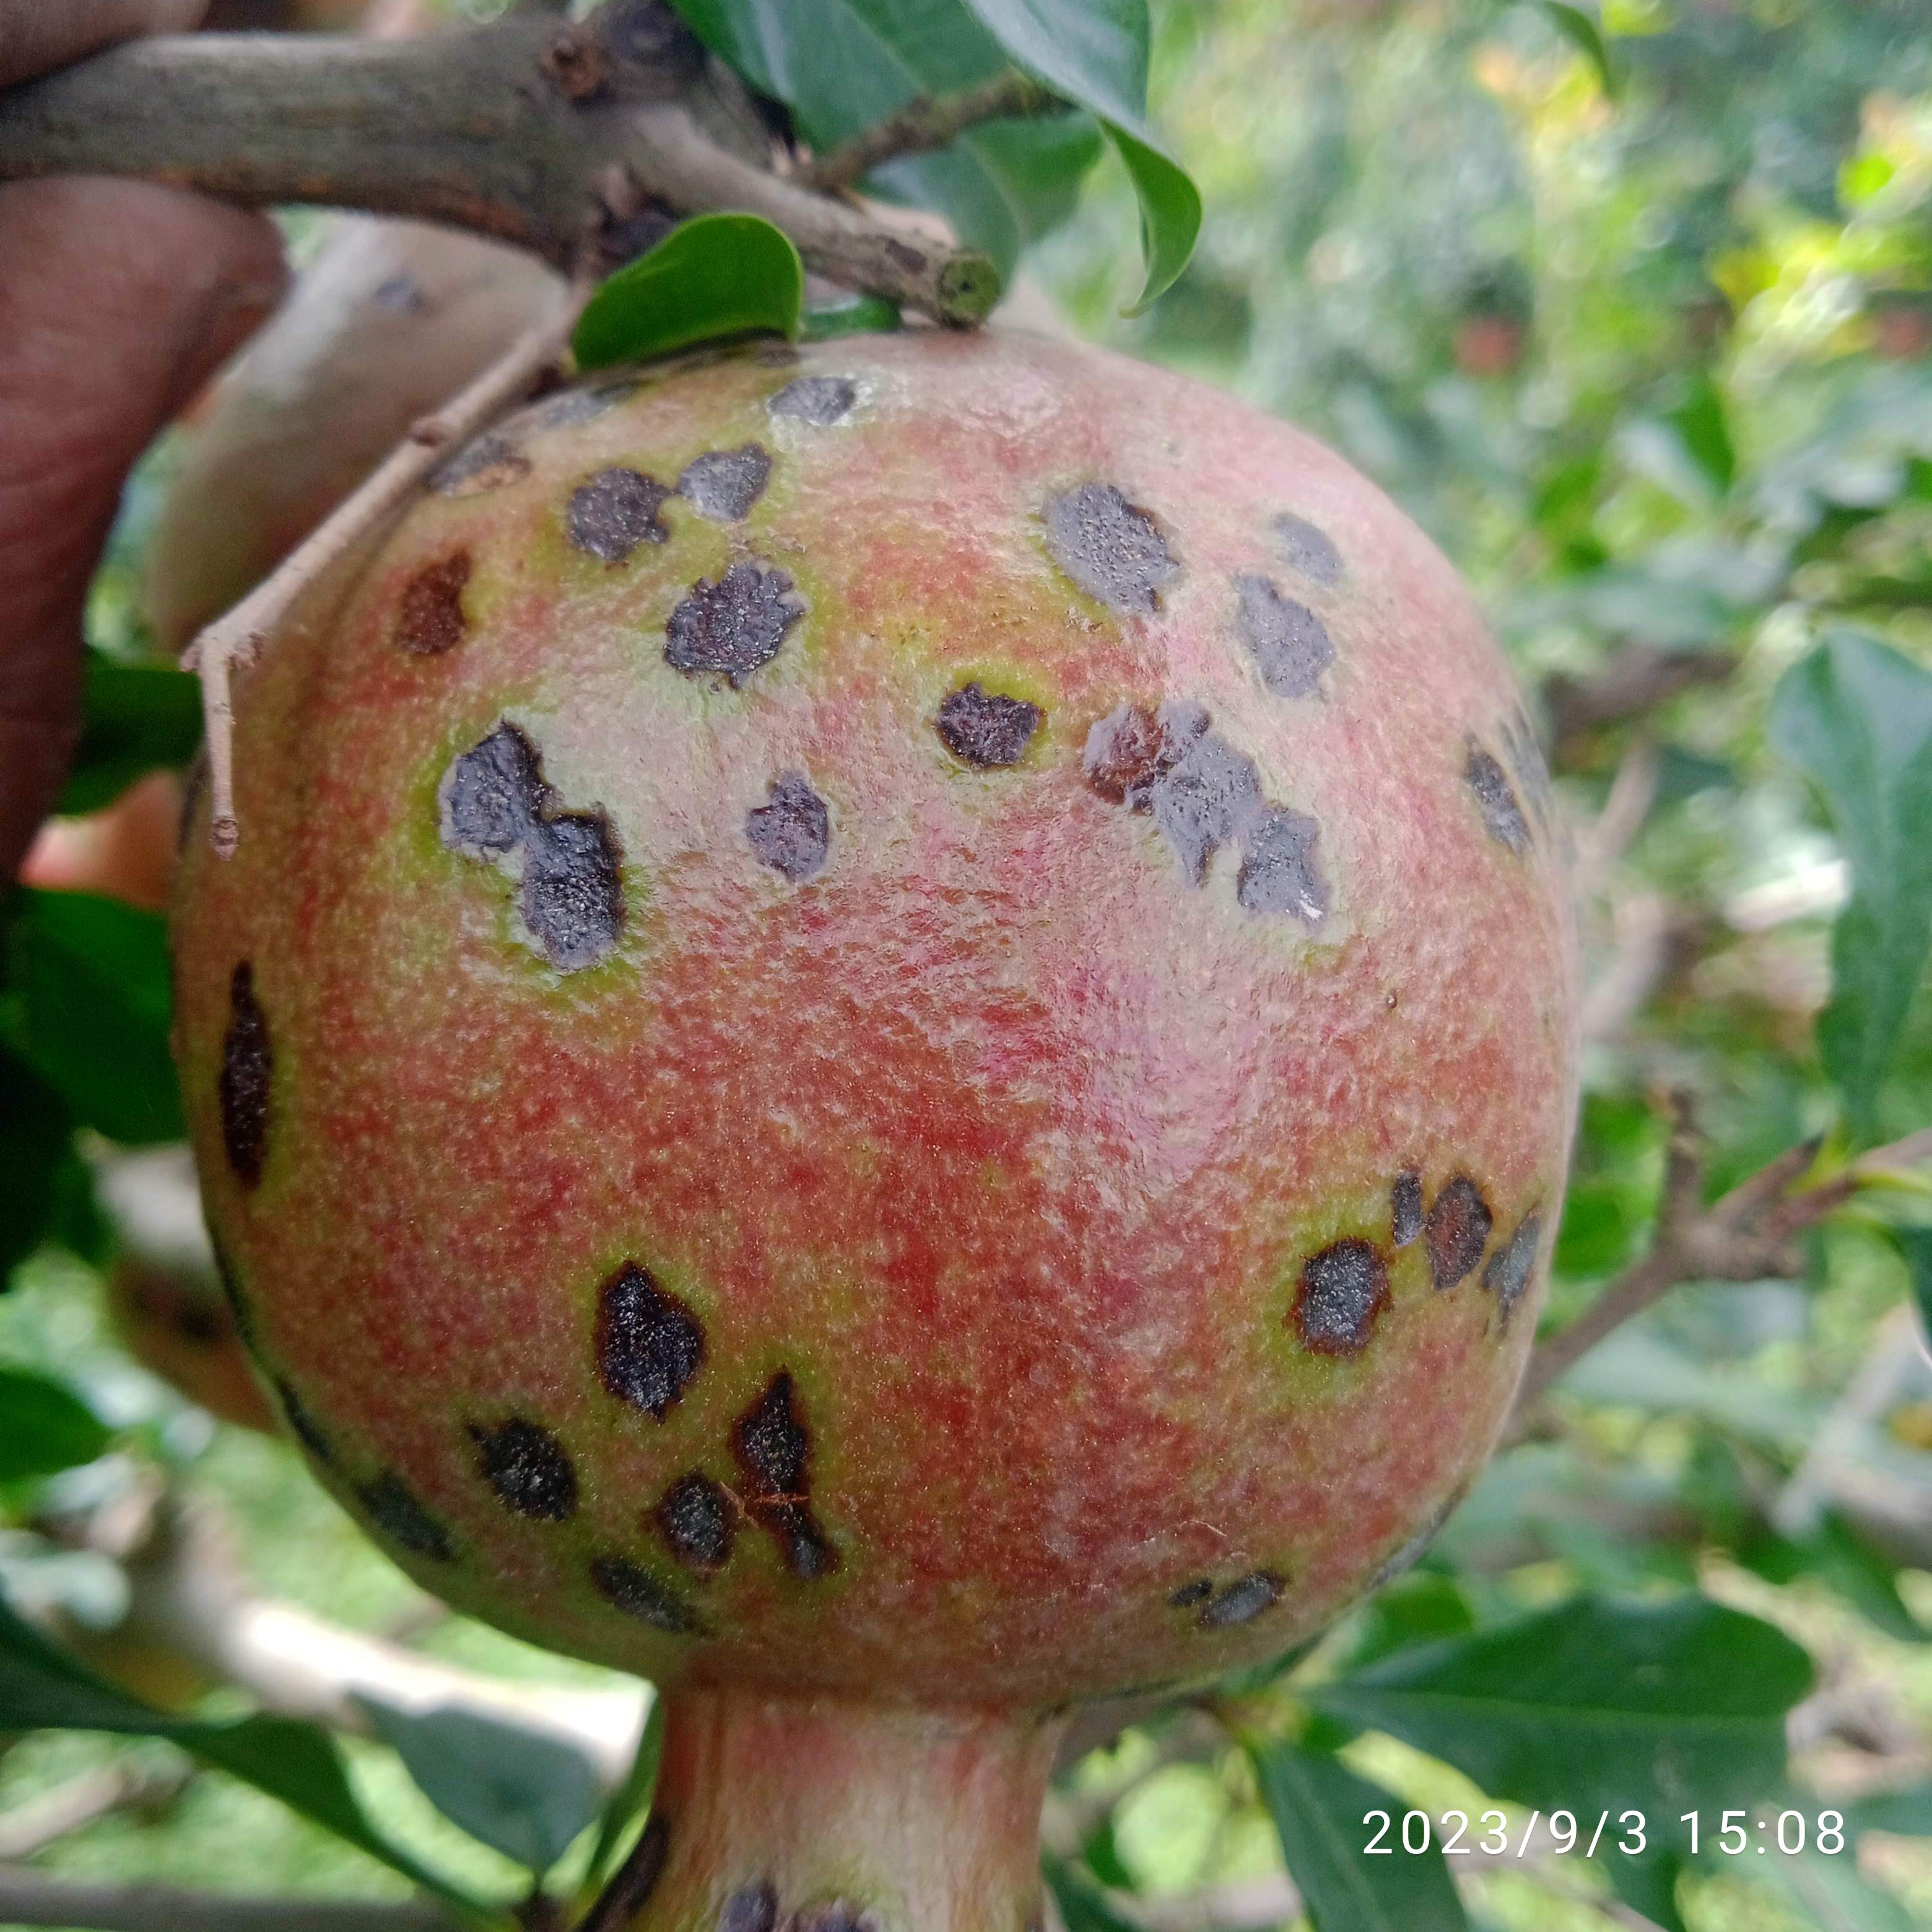
Label: Anthracnose